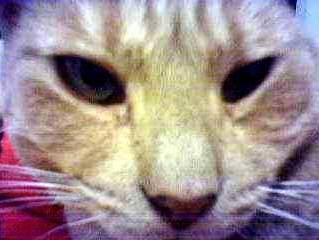
cat